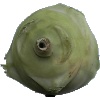
Label: kohlrabi